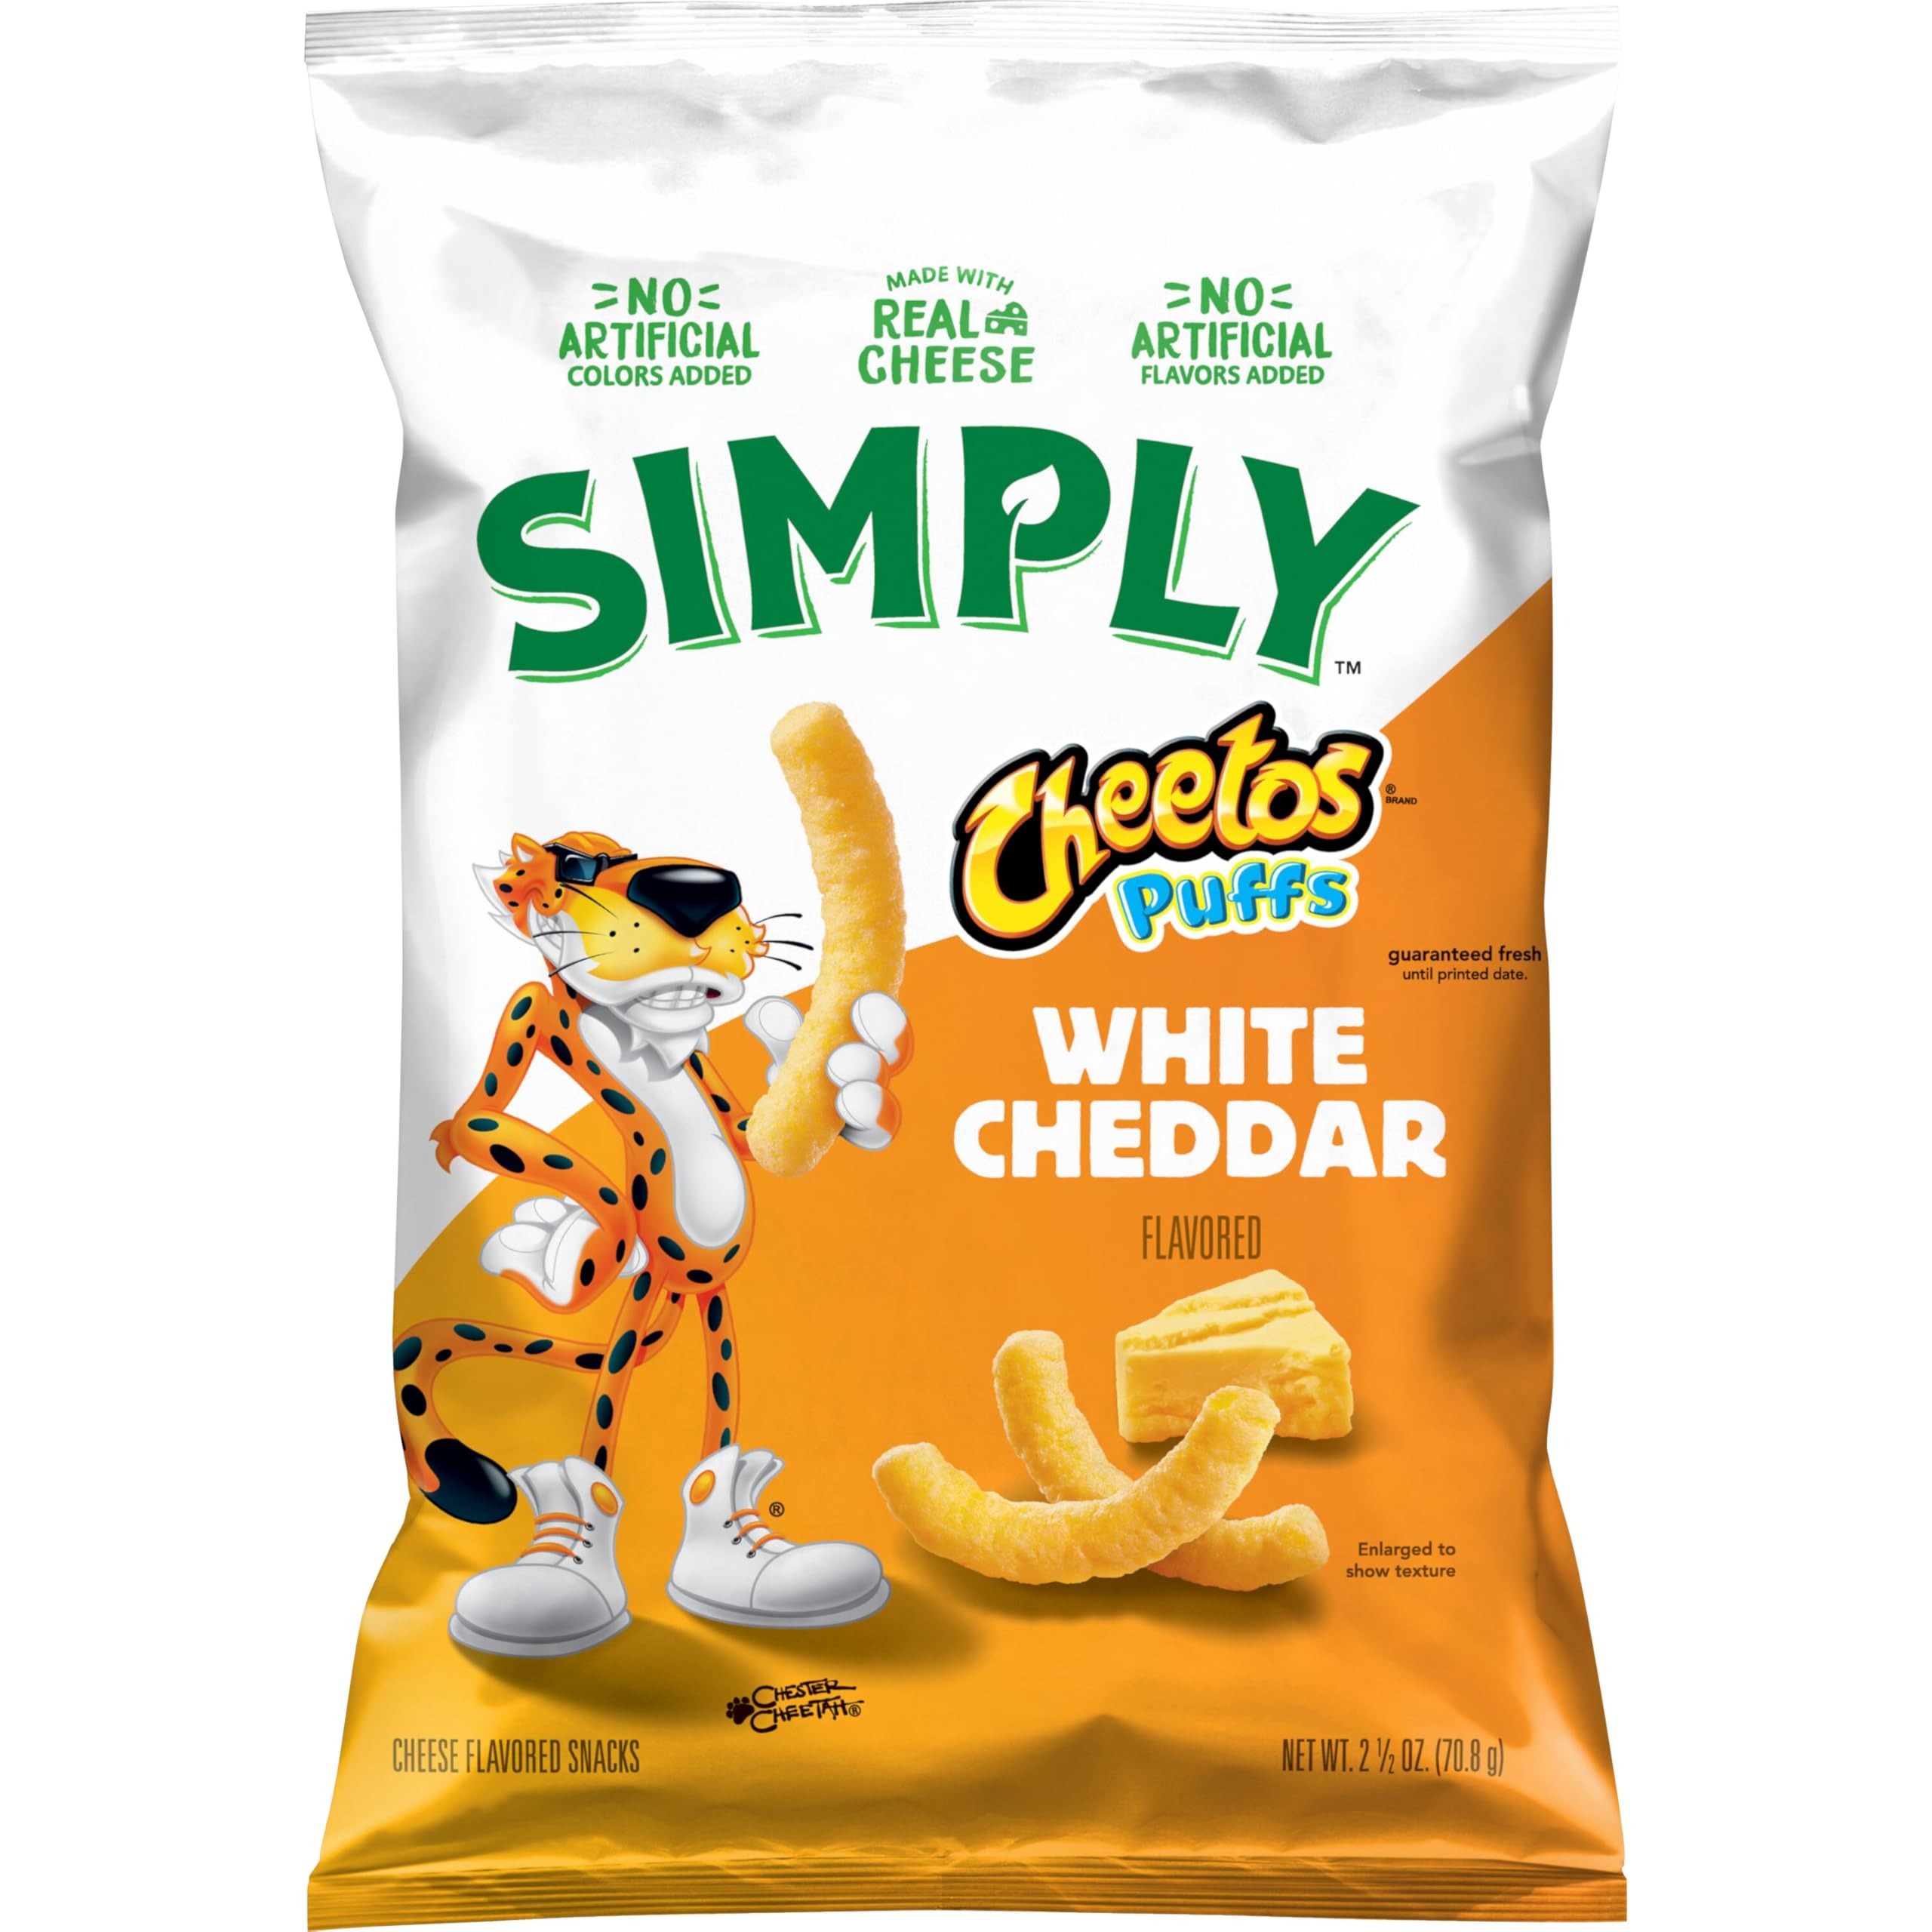
Item Name: Simply Cheetos Puffs, White Cheddar, 2.5 Oz
Bullet Point 1: Product Type:Grocery
Bullet Point 2: Item Package Dimension:6.35 cm L X 15.24 cm W X22.86 cm H
Bullet Point 3: Item Package Weight:0.1640625 lbs
Bullet Point 4: Country Of Origin: United States
Value: 2.5
Unit: Ounce

Price: 3.59